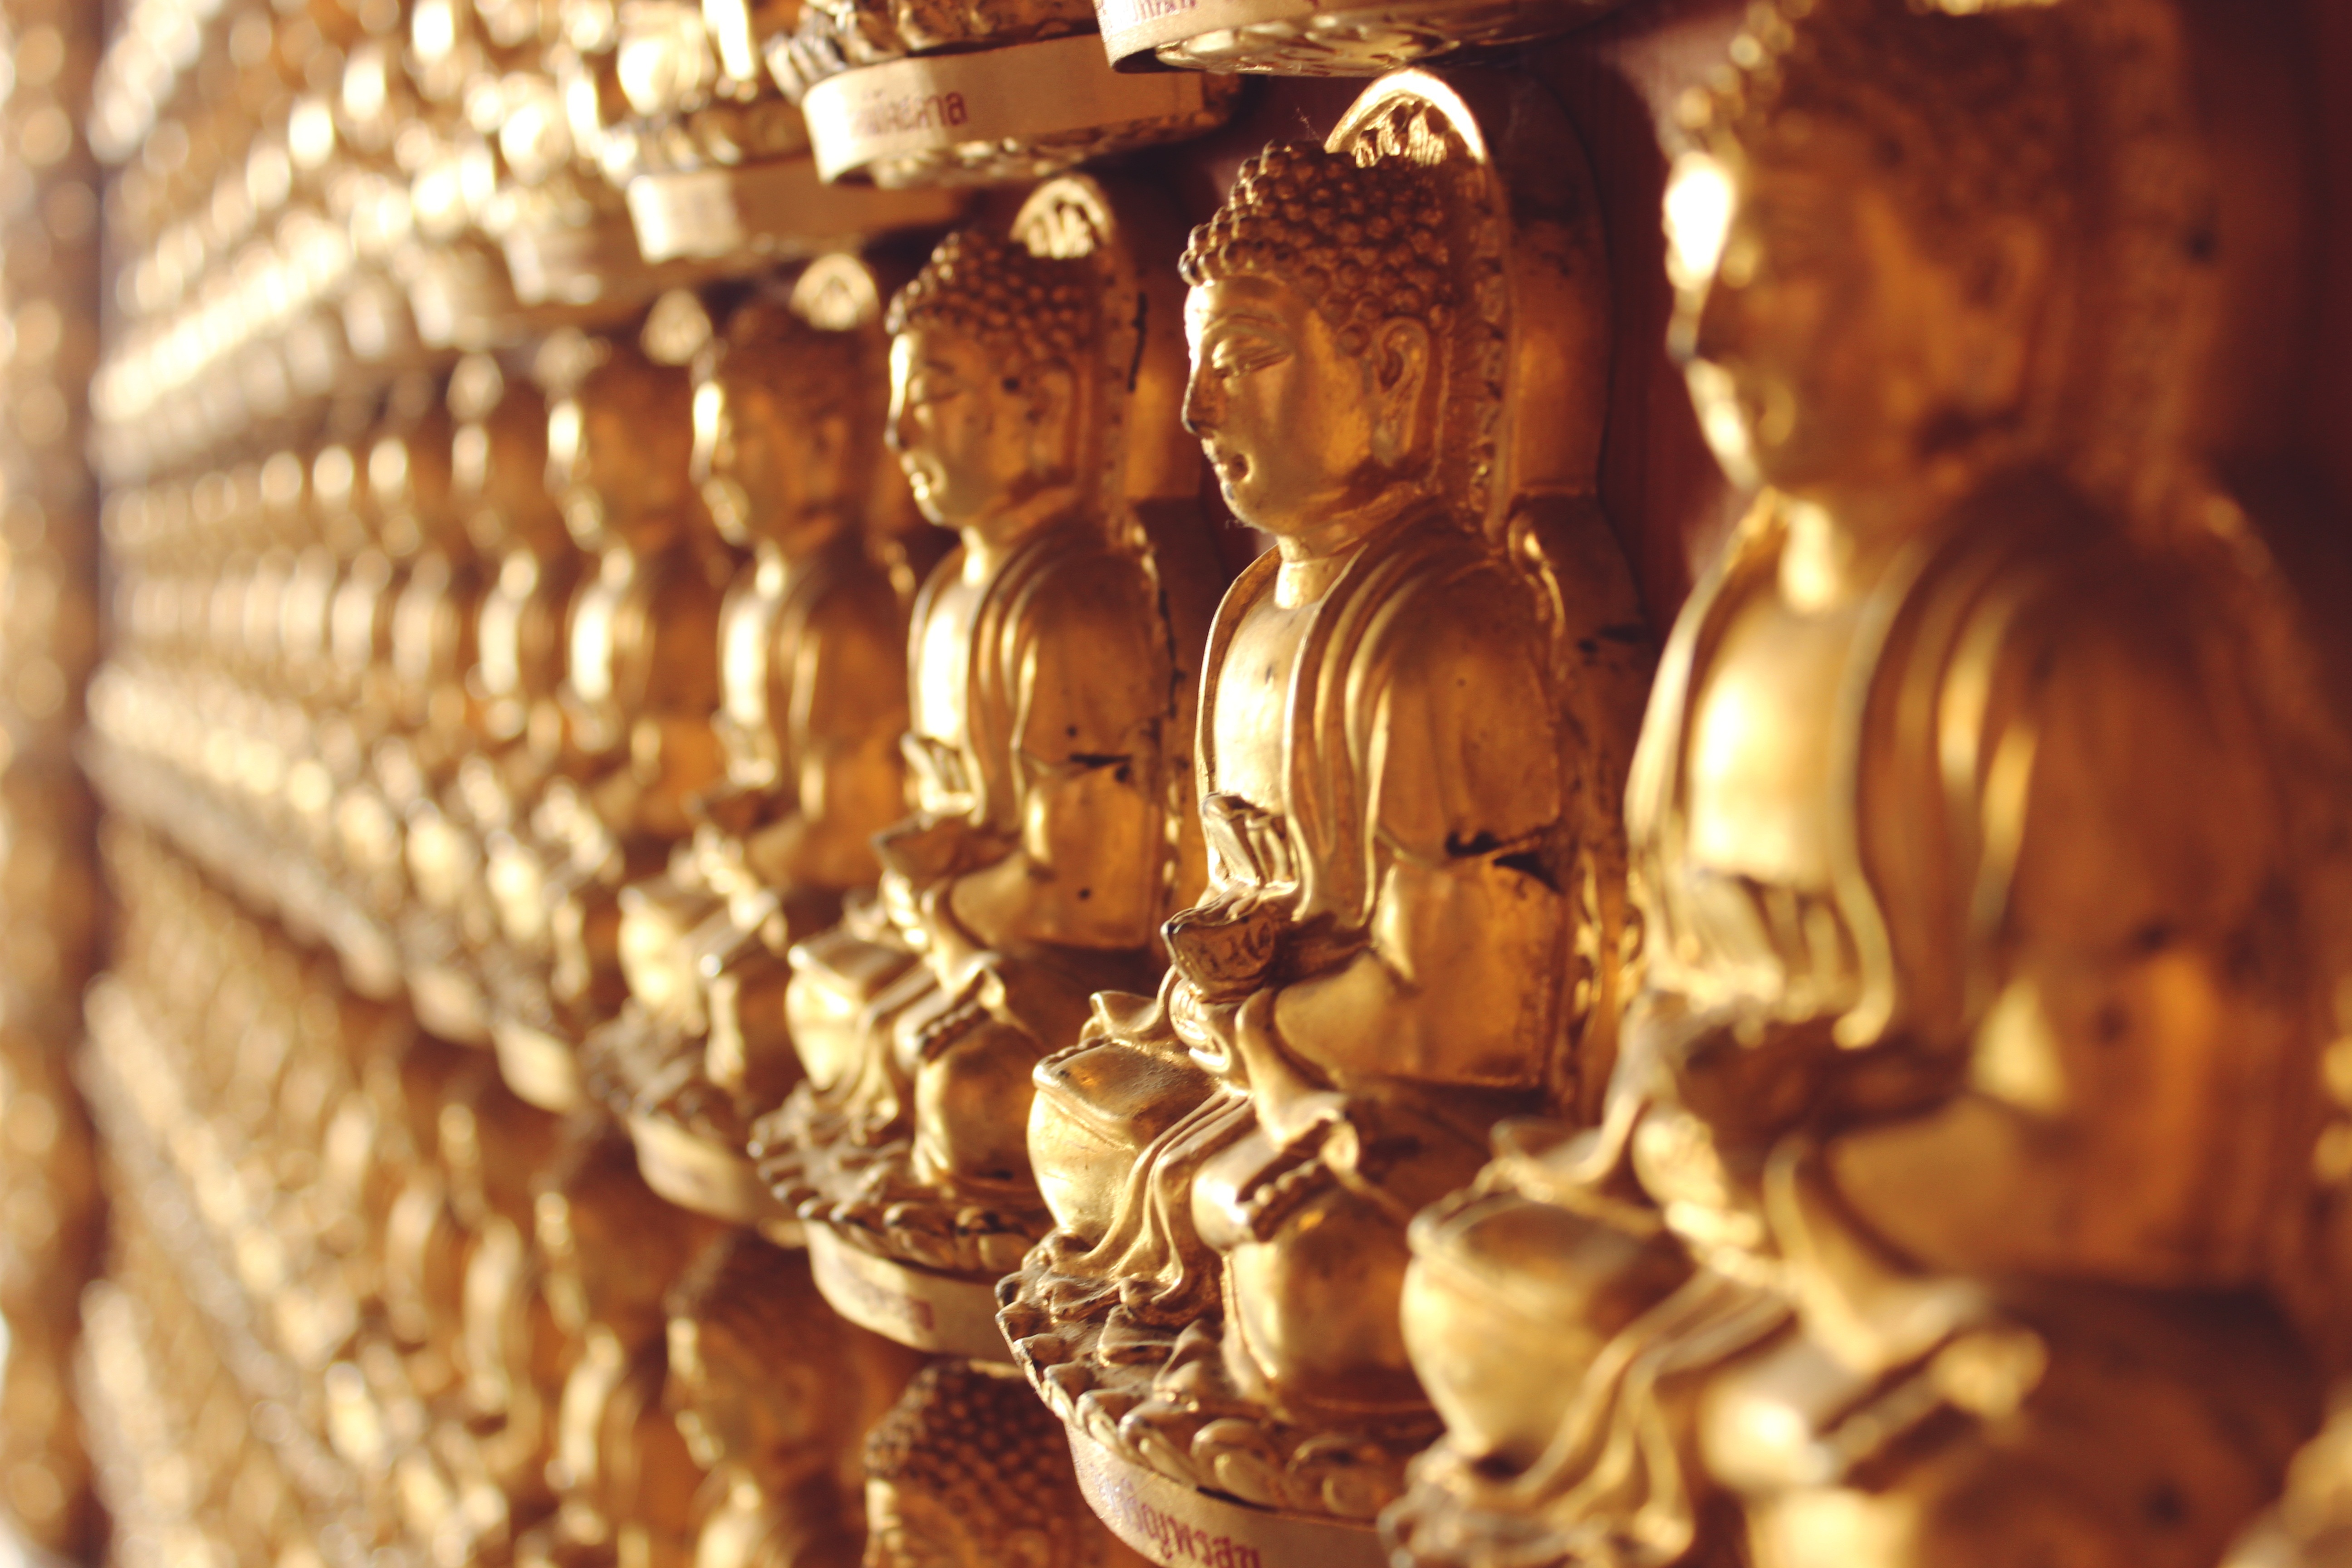
wood, close up, gold, temple, carving, ancient history, faith mold